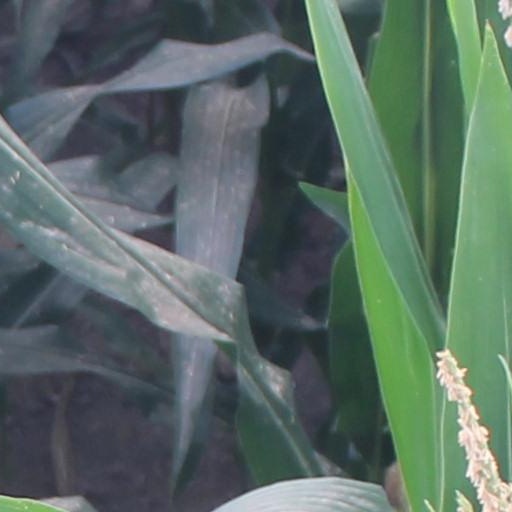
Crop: maize; corn